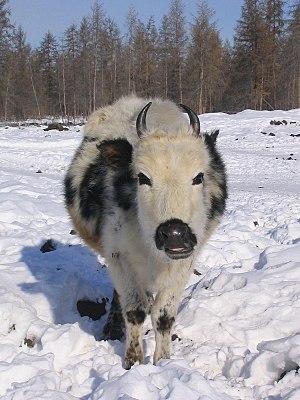
La vache iakoute, Саха ынаҕа dans la langue de Sakha, est une race locale de bovins élevés au nord du cercle polaire arctique, dans la République de Sakha. Ils sont connus pour leur extrême robustesse, et leur tolérance à des températures très basses.